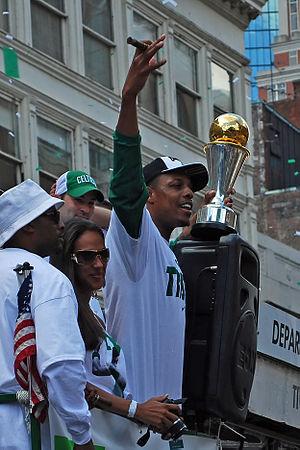
Paul Pierce, surnommé The Truth, est un ancien joueur américain de basket-ball né le 13 octobre 1977 à Oakland en Californie. Pierce était un joueur évoluant au poste d'ailier ou d'arrière chez les Clippers de Los Angeles Il a longtemps joué pour les Celtics de Boston, qui l'ont choisi en dixième position de la draft 1998 de la NBA. Il a été sélectionné dix fois pour le All-Star Game, a fait partie quatre fois de l'équipe All-NBA, et a également été capitaine de l'équipe de Boston pour les finales de la NBA en 2008 et 2010, remportant la finale NBA 2008. Il a été nommé MVP de la finale 2008.